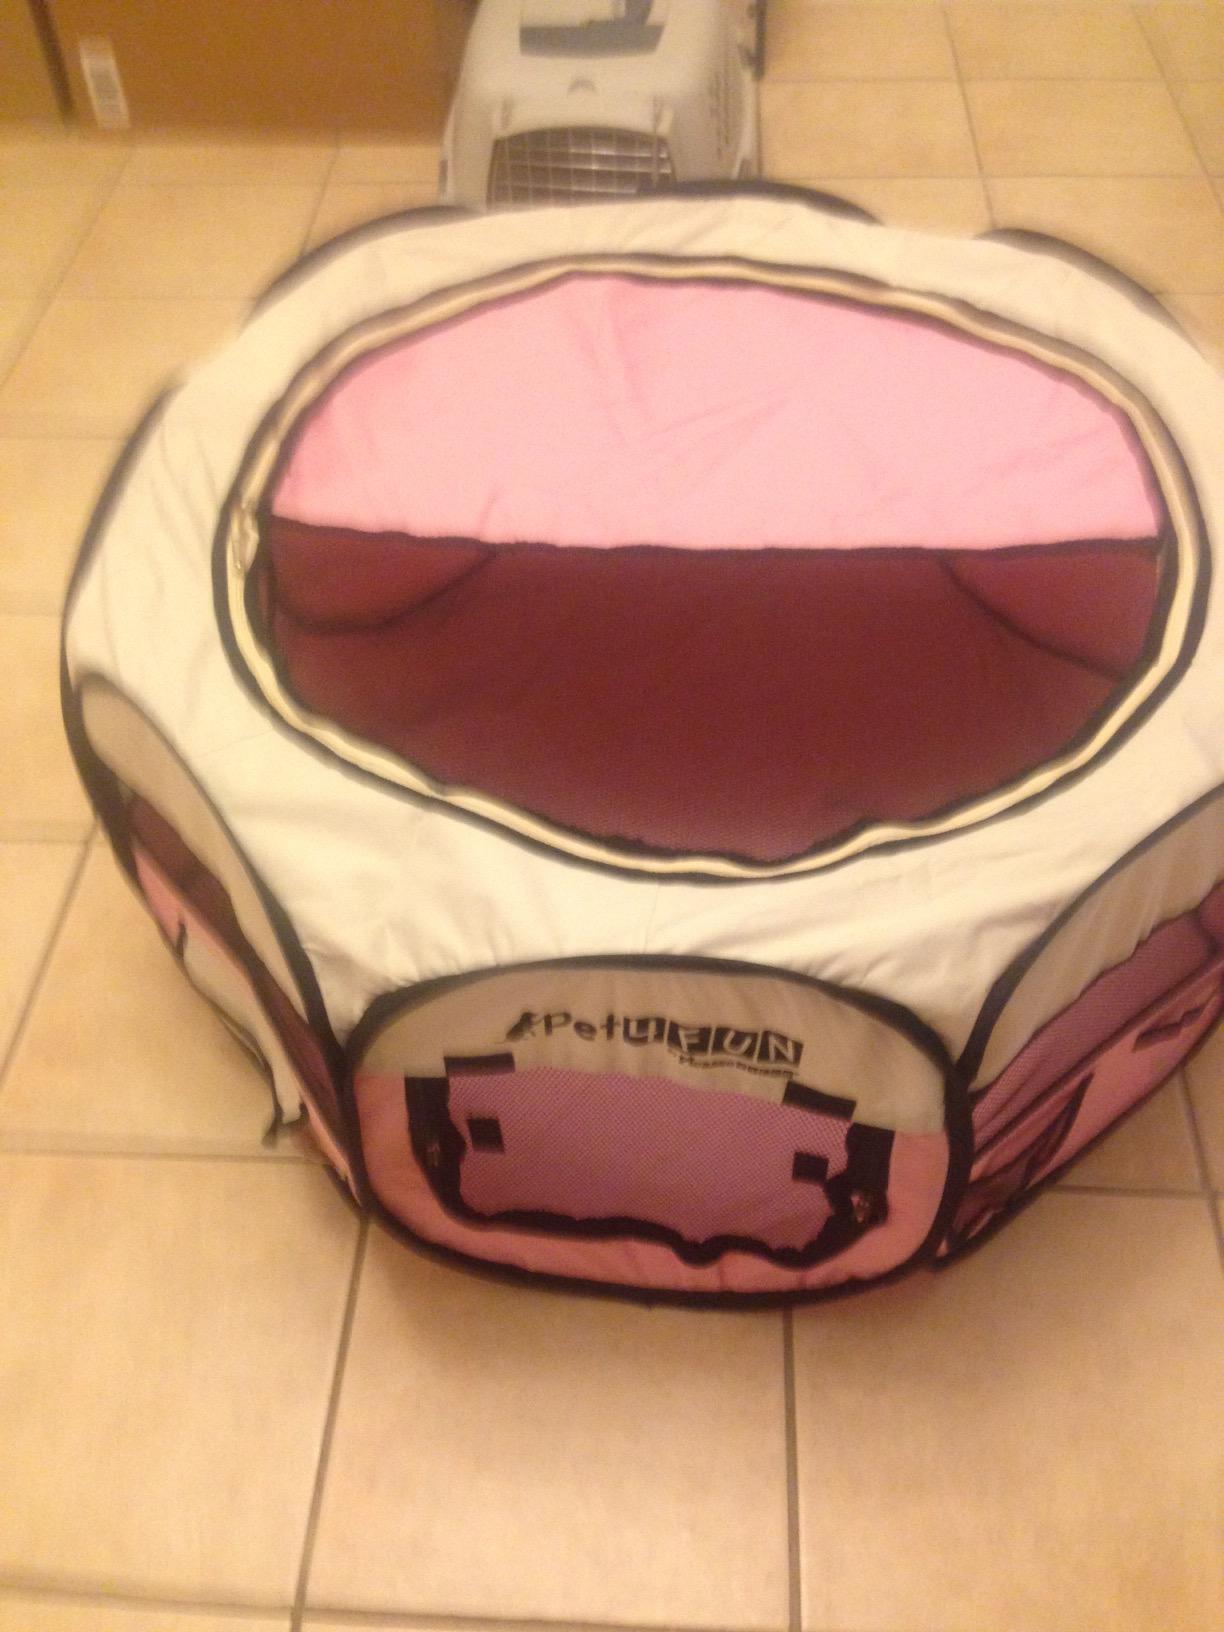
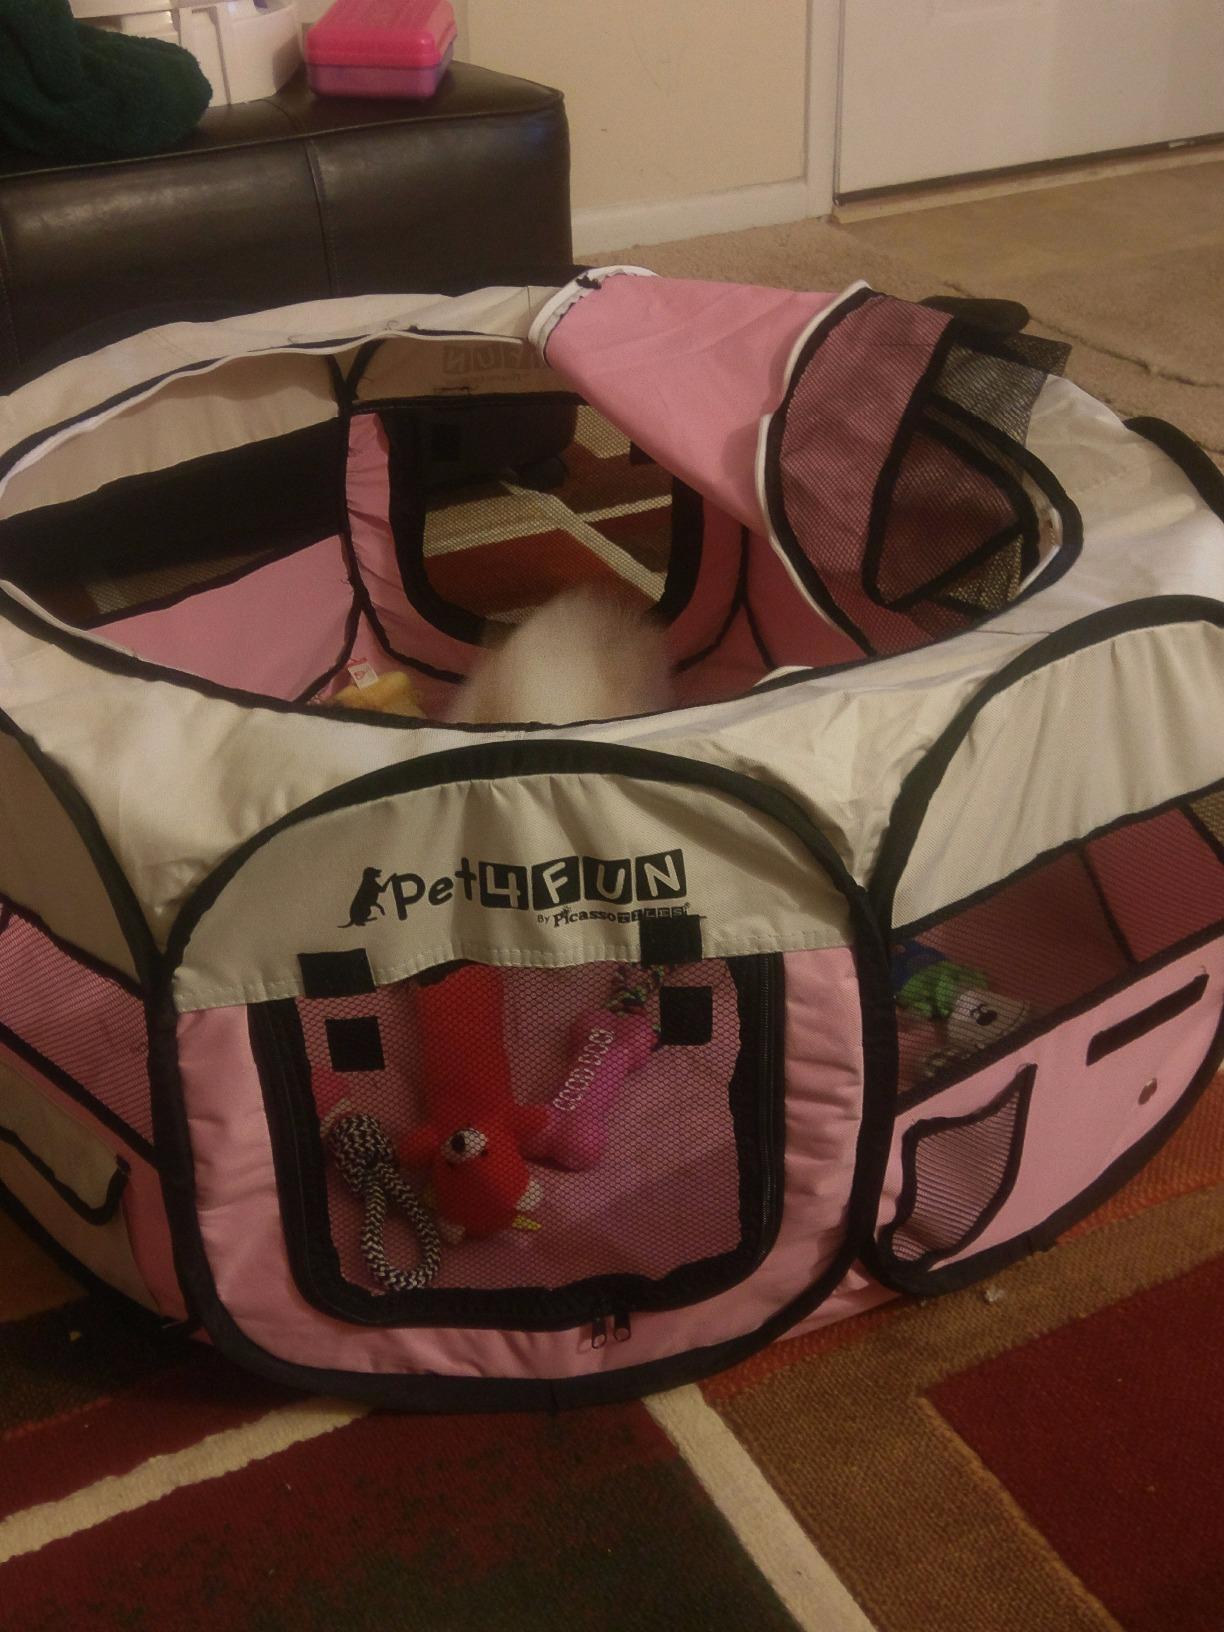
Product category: items_kennel
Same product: yes